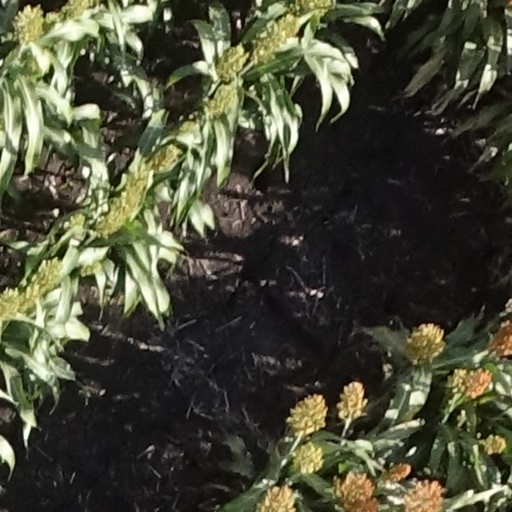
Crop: sorghum